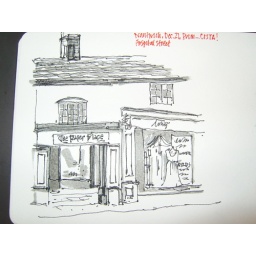
I did this quick sketch from the window of a coffee shop in Nantwich, the buildings really are this odd shape.